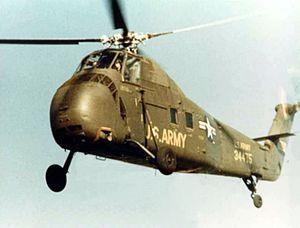
Le Sikorsky S-58 est un hélicoptère militaire américain, conçu à l'origine par la Sikorsky Aircraft Corporation pour l'United States Navy pour le service de la lutte anti-sous-marine. Entré en service sous l'appellation HSS-1 Seabat, puis HUS-1 Seahorse en version utilitaire, il a ensuite été retenu par l'United States Army, au sein de laquelle il est devenu H-34 Choctaw. Cet hélicoptère robuste et polyvalent a aussi fait l'objet de commandes civiles sous sa désignation constructeur et a été construit sous licence par Sud-Aviation et Westland, qui en a également développé une version à turbine à gaz, le Westland Wessex.